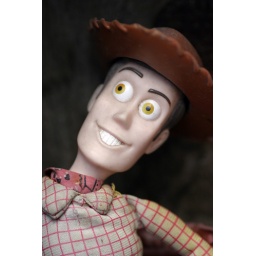
I found this guy was sitting in the sun in a flower pot. His eyes were faded in a yellow zombie stare.